Gerhard von Rad

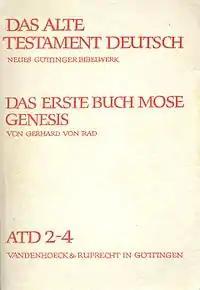
Cover of the 1972 German edition of von Rad's "Commentary" on Genesis, highly regarded among religious scholars as "one of the finest examples of theological interpretation of the Old Testament which has been produced during the period following the Second World War".

Along with German biblical scholar Martin Noth, Gerhard von Rad applied form criticism, originated by Hermann Gunkel, to the documentary hypothesis.